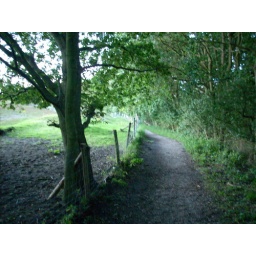
on a walking path in the forest behind our house in Burgh-Haamstede, Netherlands